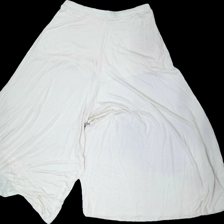
View: back
Type: Trousers
Category: Ladies
Brand: Not in the list
Brand text on label: DesignWerket
Colors: White
Material: 100% viscose
Cut: Loose
Season: All
Stains: Major
Damage location: middle right
Damage 2 location: bottom right
Price range: 50-100
Recommended usage: Reuse
Description: vita lösa/vida byxor med några fläckar längst ner